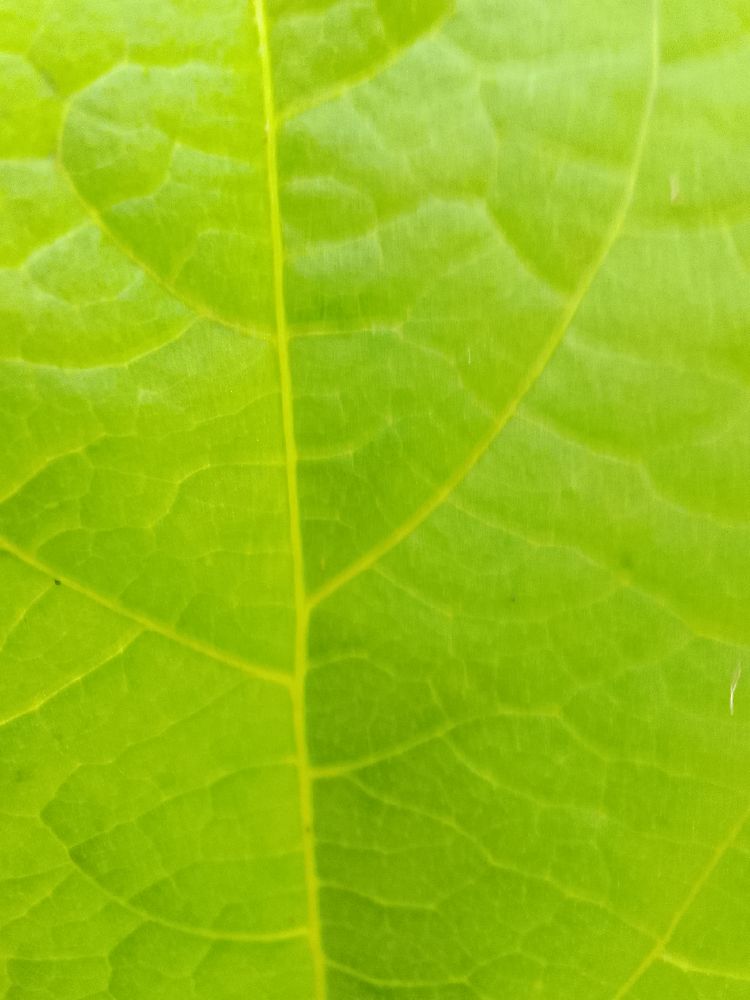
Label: healthy